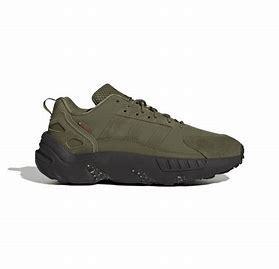
Brand: Adidas
Model: ZX 22 Boost